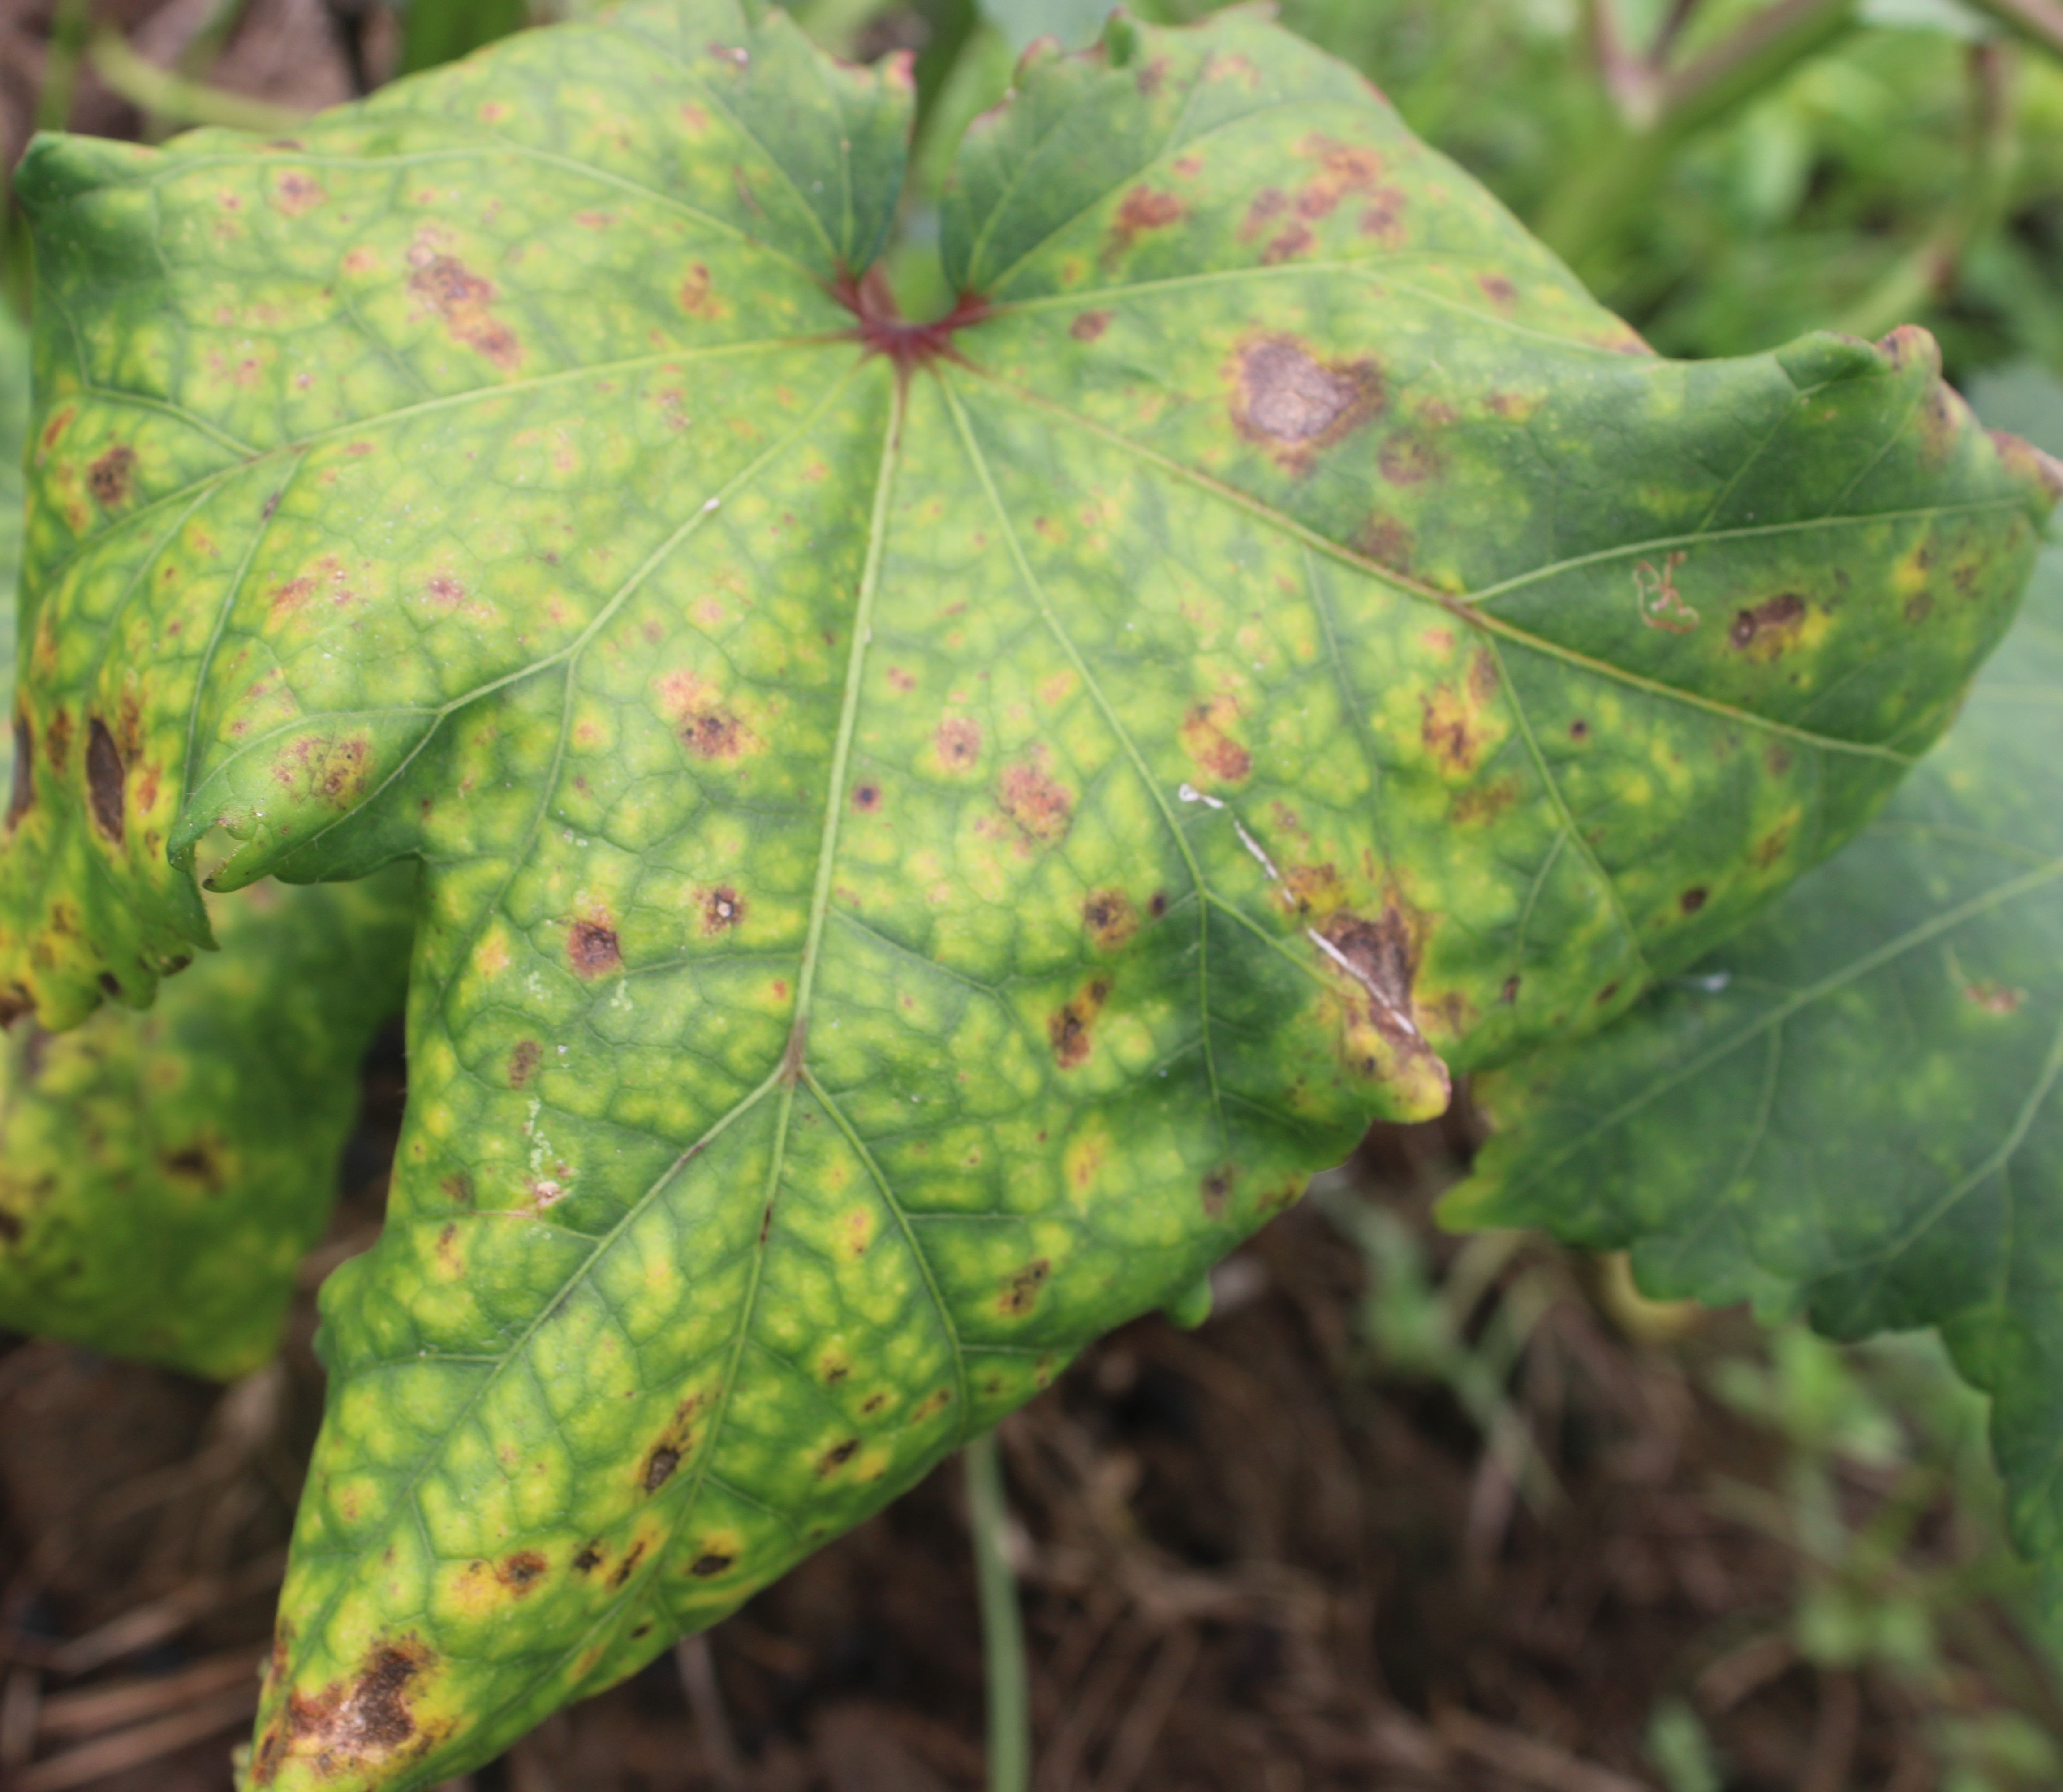
Label: Leaf curly virus